Kamala Harris as Attorney General of California

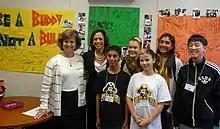
Harris visiting Peterson Middle School (Santa Clara Unified School District) in 2010

In 2011, Harris announced the creation of the Mortgage Fraud Strike Force in the wake of the 2010 United States foreclosure crisis. That same year, Harris obtained two of the largest recoveries in the history of California's False Claims Act$241million from Quest Diagnostics and then $323million from the SCAN healthcare networkover excess state Medi-Cal and federal Medicare payments.